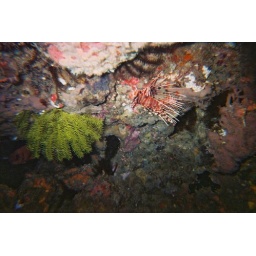
Red lion fish hiding in the corals